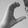
ASL letter: C